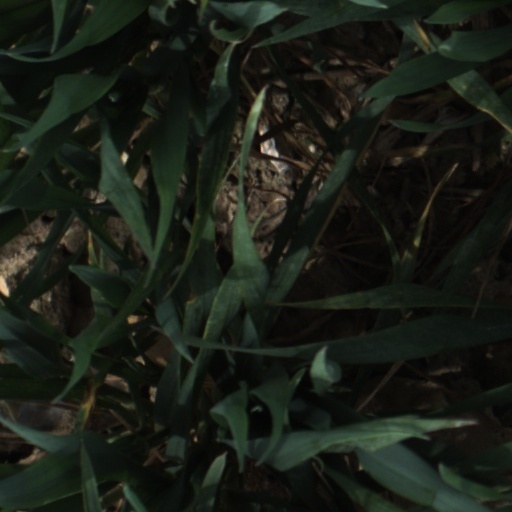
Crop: wheat